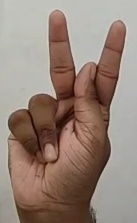
ASL sign: K